Bajrakitiyabha

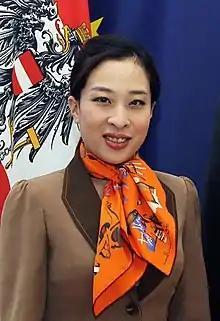
Princess Bajrakitiyabha in 2013

Bajrakitiyabha, Princess Rajasarini Siribajra (also known as Princess Bha or Patty, born 7 December 1978) is a Thai princess and diplomat of Thailand, the first grandchild of King Bhumibol Adulyadej and Queen Sirikit of Thailand, and the only one of the seven children of King Vajiralongkorn born to his first wife Princess Soamsawali.